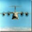
Label: airplane